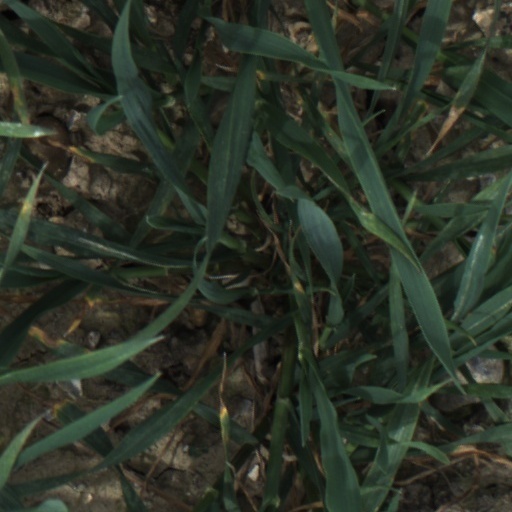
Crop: wheat